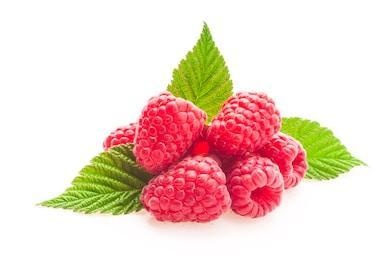
Label: raspberry